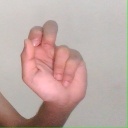
अक्षर: ढ